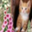
Label: cat